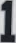
Number: 1